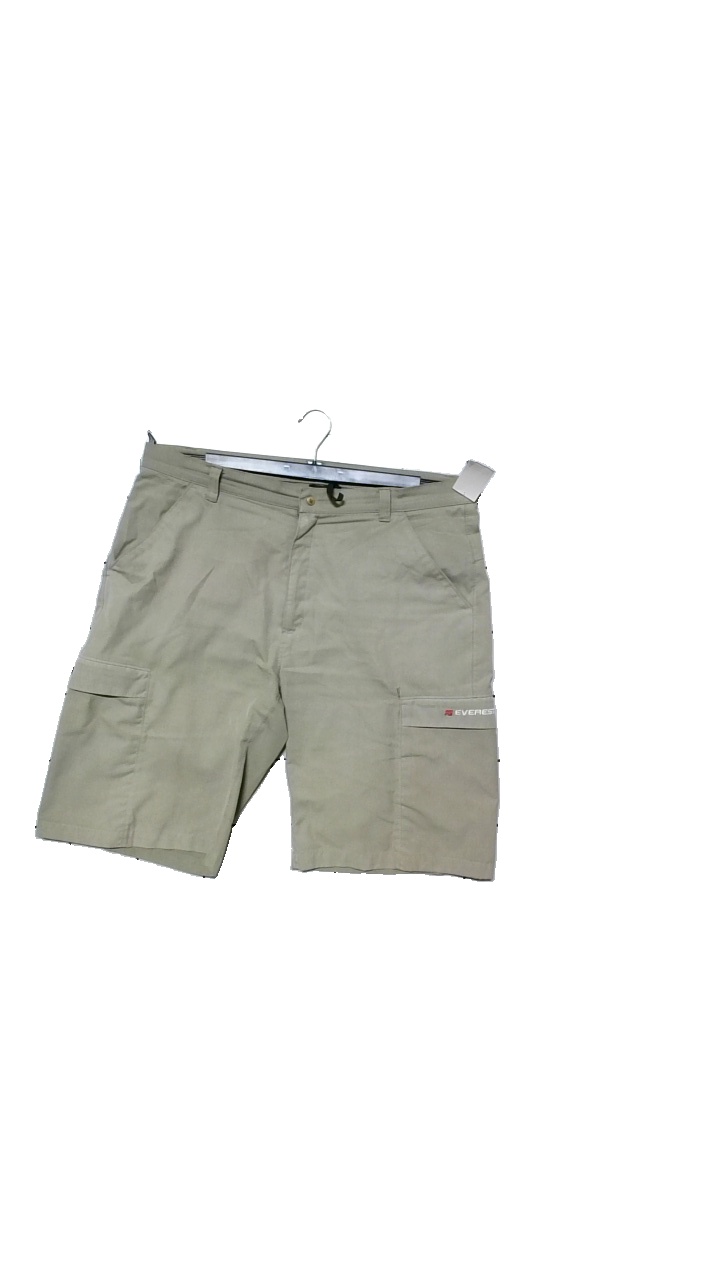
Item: Shorts (Men)
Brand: Everest
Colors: Green
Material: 65% polyester, 35% cotton
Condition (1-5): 3
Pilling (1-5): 4
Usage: Reuse
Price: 50-100